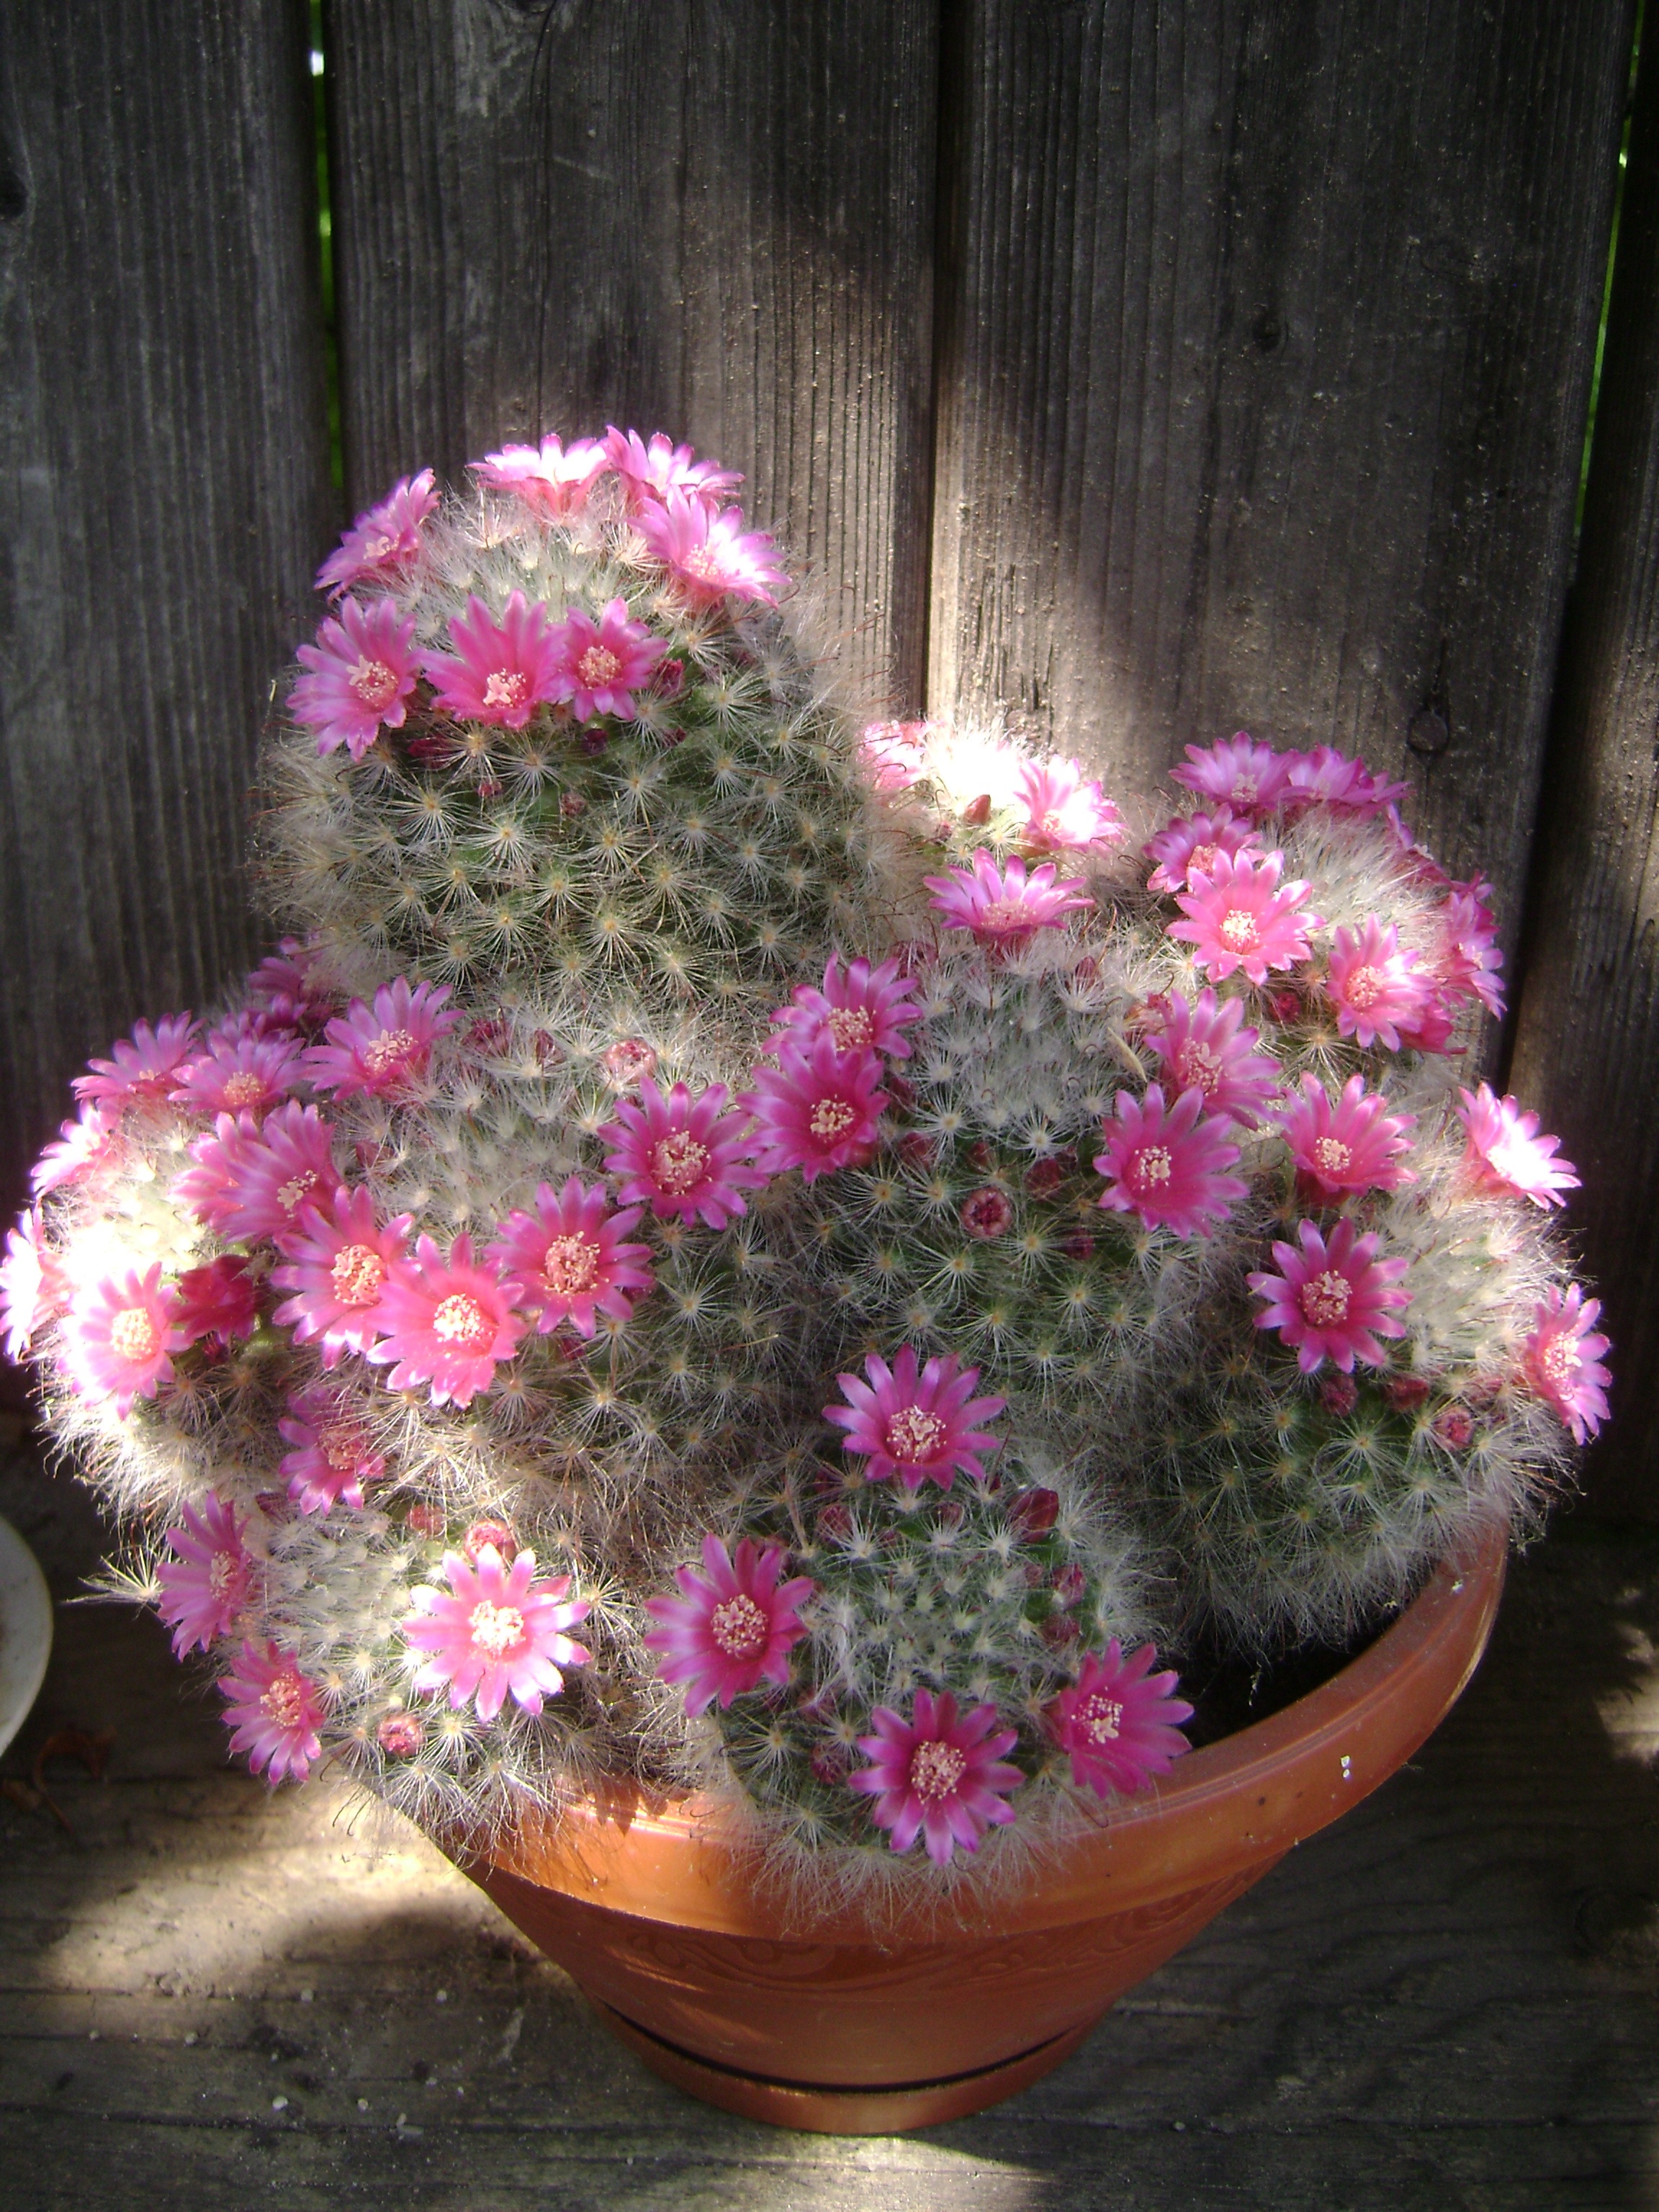
cactus, plant, flower, tile, pink, flora, houseplant, shrub, groundcover, flowerpot, floristry, caryophyllales, flowering plant, seed plant, annual plant, hedgehog cactus, pink family, ice plant family